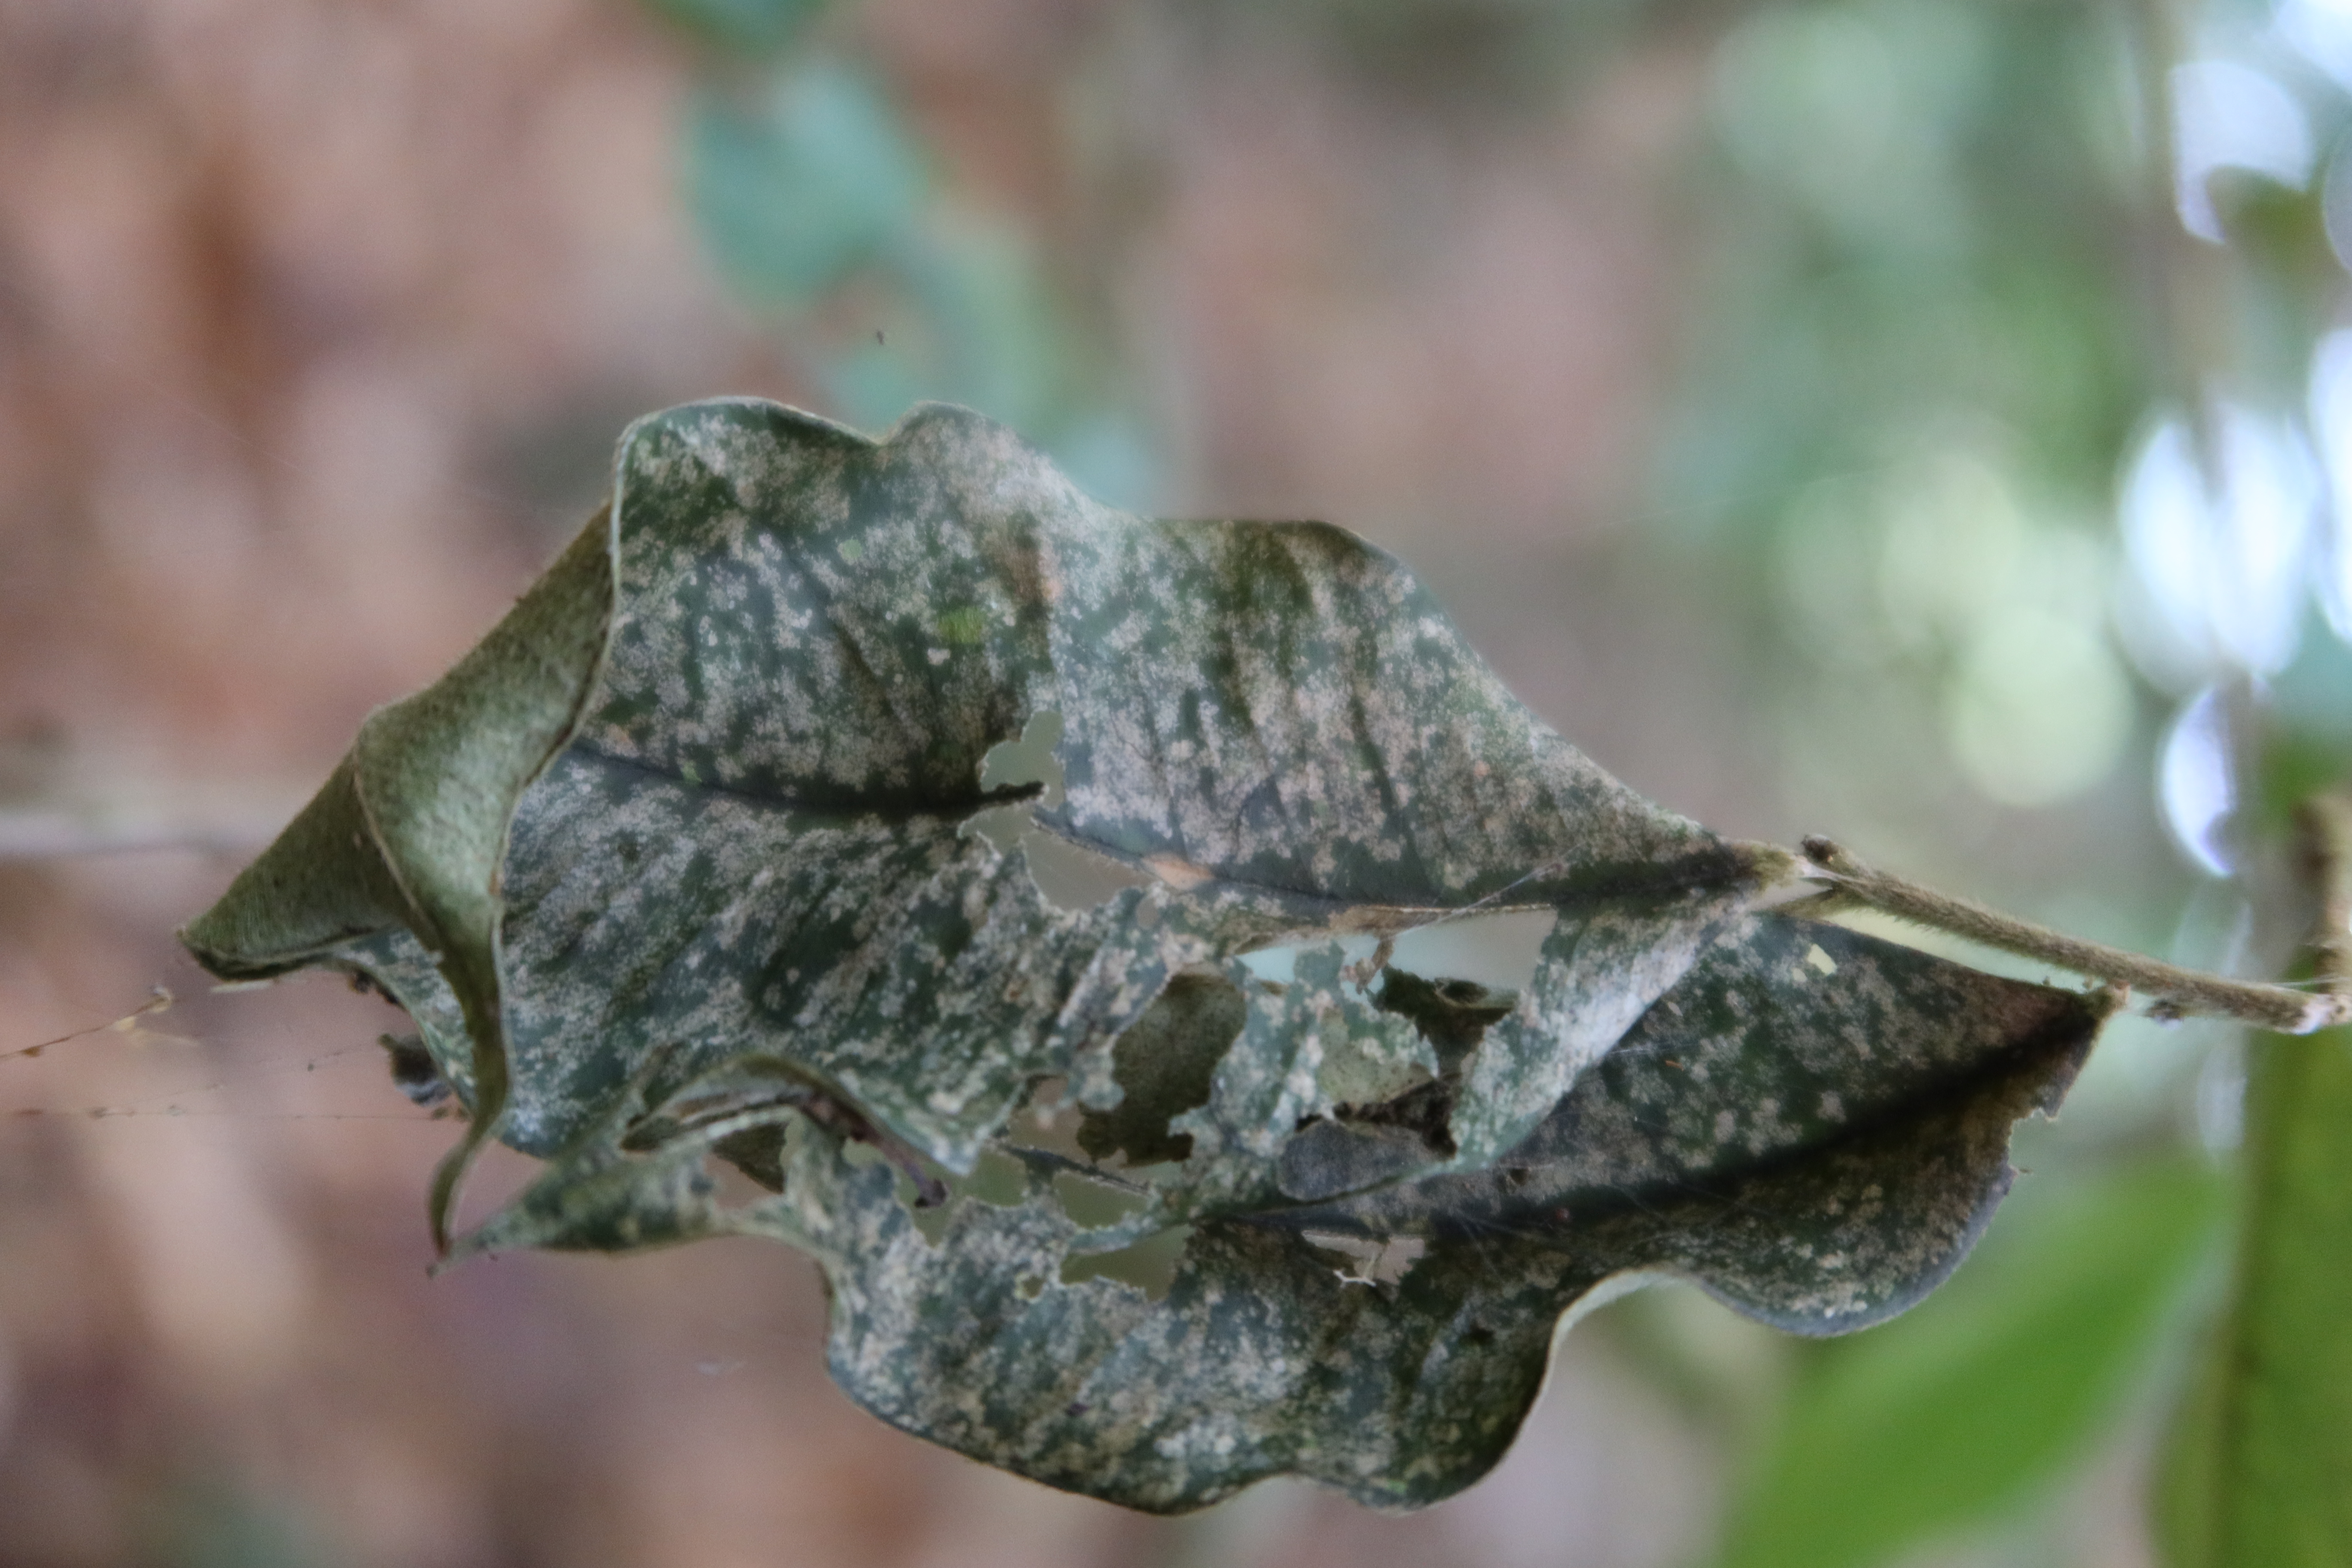
Label: Translucent lesion